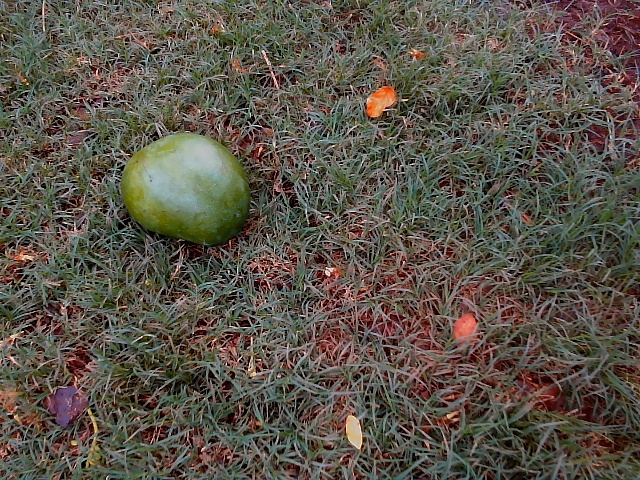
Label: Raw_Mango